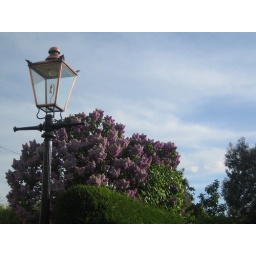
Rare sited orginal gas street lamp restored to working order in Mirfield as a superb garden feature.